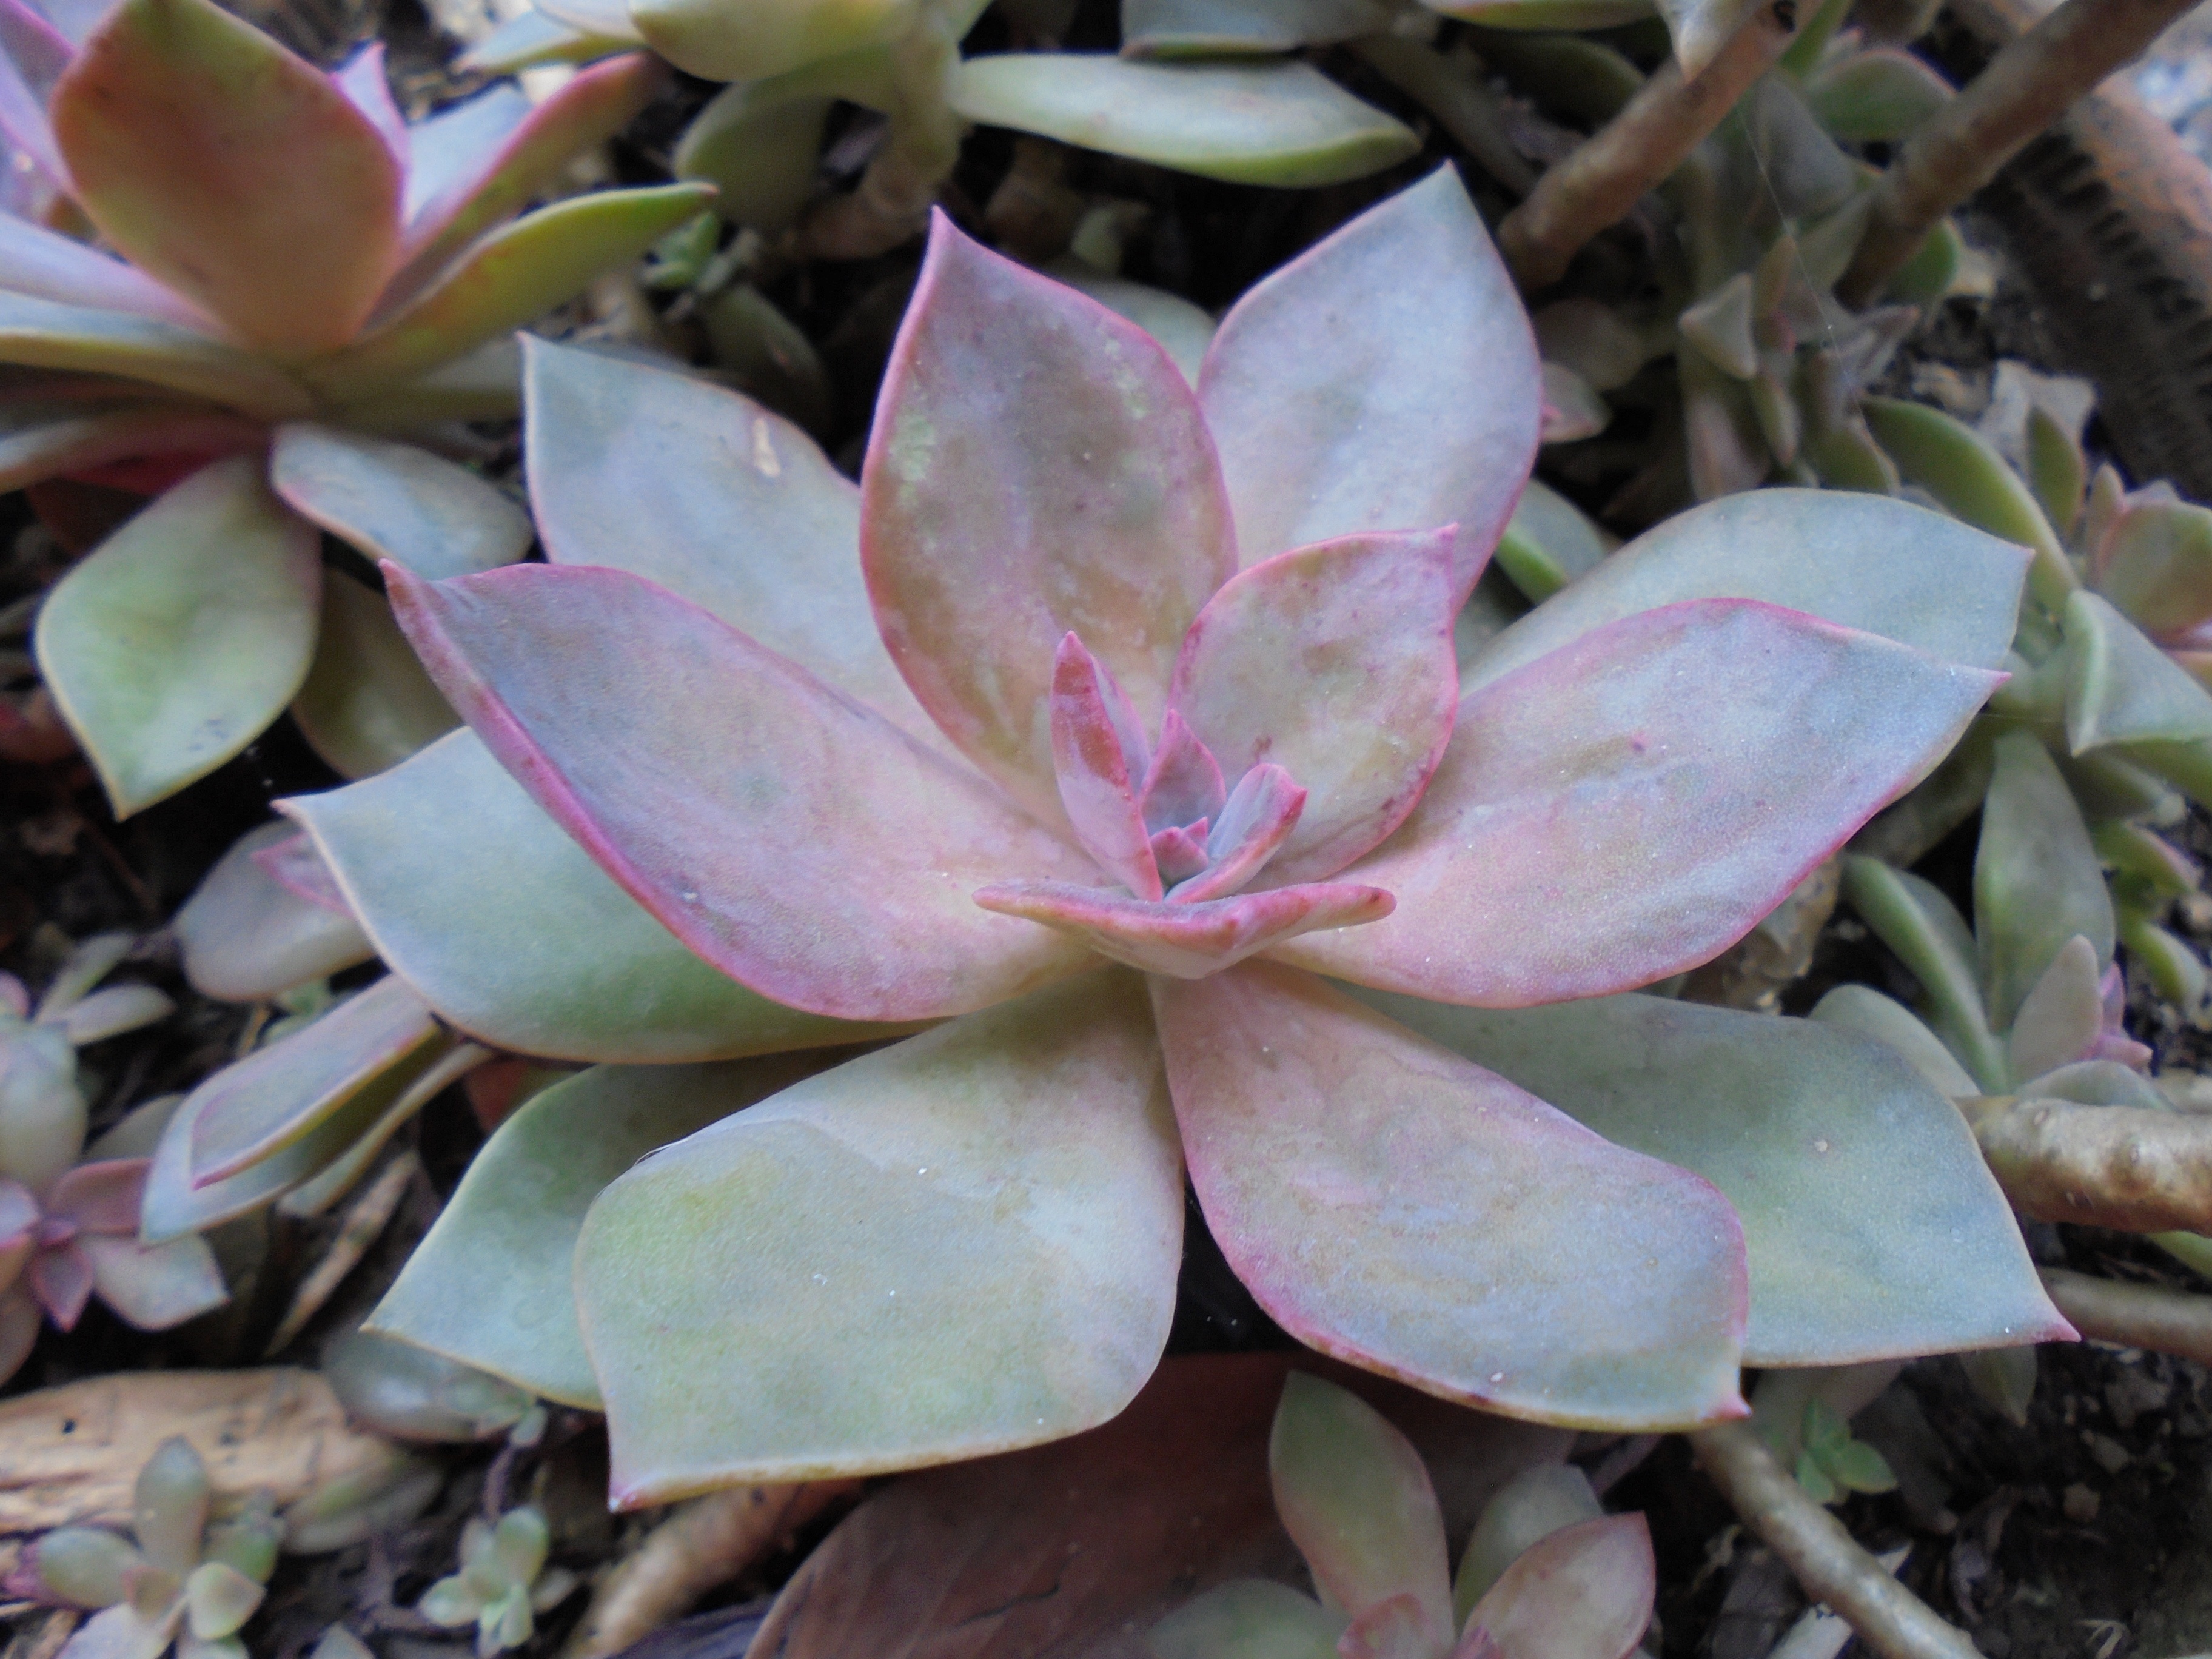
plant, flower, petal, botany, flora, echeveria, flowering plant, succulent plants, land plant